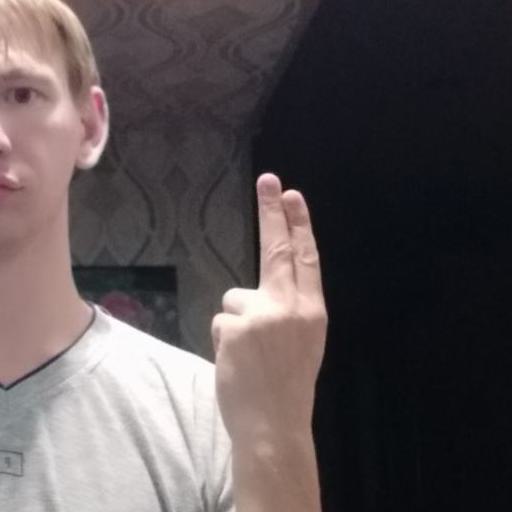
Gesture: two_up_inverted